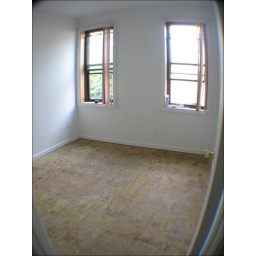
2nd floor small bedroom also had linoleum under the carpet. this is the plywood with the glue residue